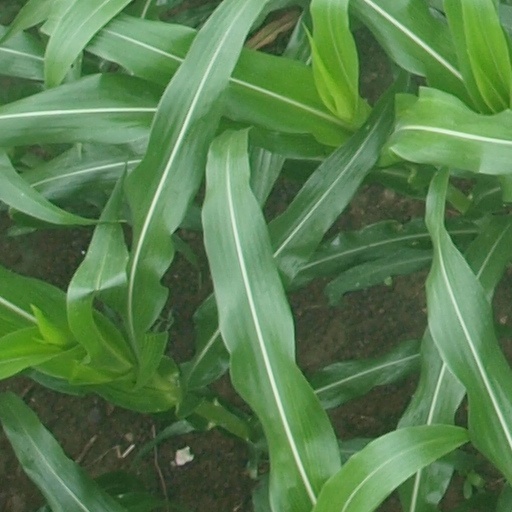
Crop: maize; corn